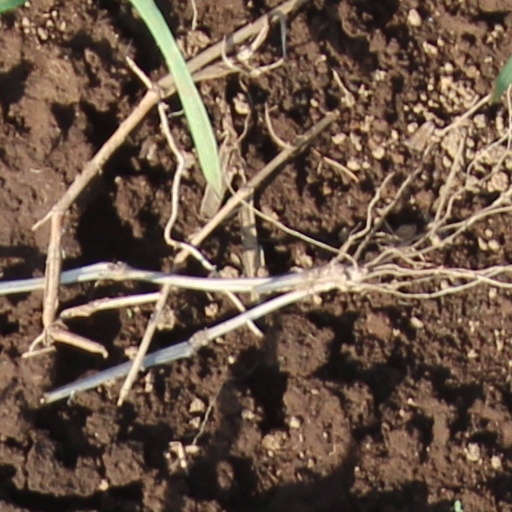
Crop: wheat